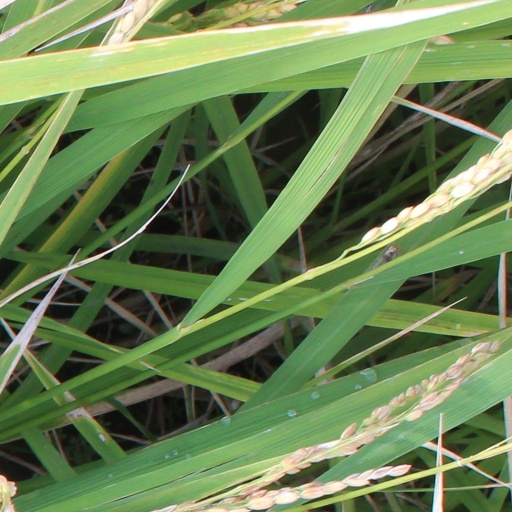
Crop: rice